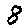
Label: 8